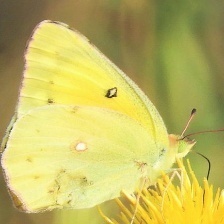
Species: CLOUDED SULPHUR
Butterfly family (ImageNet category): sulphur_butterfly